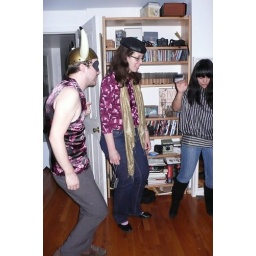
mystery girl in hat